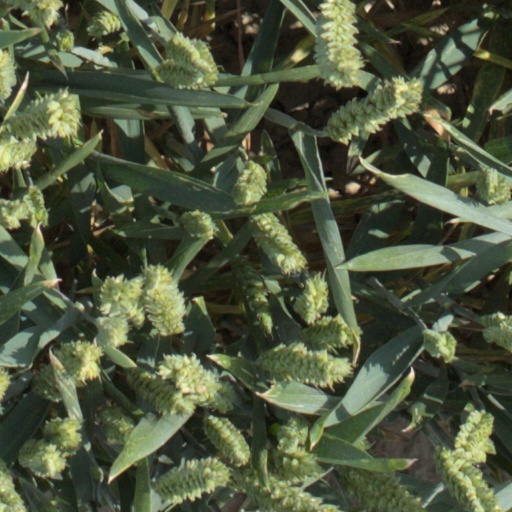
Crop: wheat